Yevgeny Aryeh

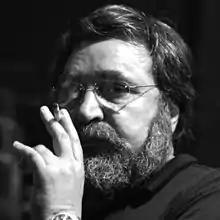

Yevgeny Arye (or Yevgeni, , ; 28 November 1947 – 19 January 2022) was an Israeli theater director, playwright, scriptwriter, and set designer.